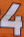
Number: 4